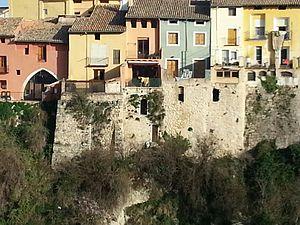
Ontinyent, en valencien et officiellement, est une commune de la province de Valence, dans la Communauté valencienne, en Espagne. Elle est située dans la comarque de la Vall d'Albaida et dans la zone à prédominance linguistique valencienne.